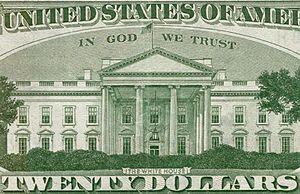
Les expressions ère post-vérité et, plus rarement, ère post-factuelle sont utilisées pour décrire l'évolution des interactions entre la politique et les médias au XXIᵉ siècle, du fait de la montée en puissance de l'usage social d'internet, notamment de la blogosphère et des médias sociaux. Apparus aux États-Unis en 2004 et utilisés depuis de façon équivalente, ces néologismes désignent plus particulièrement une culture politique au sein de laquelle les leaders politiques orientent les débats vers l'émotion en usant abondamment d'éléments de langage et en ignorant les faits et la nécessité d'y soumettre leur argumentation, ceci à des fins électorales.